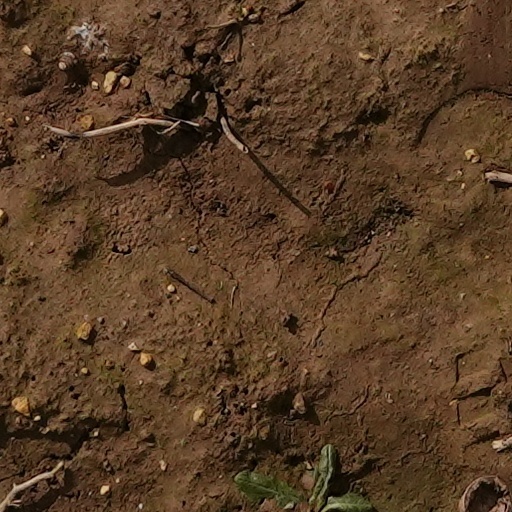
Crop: wheat